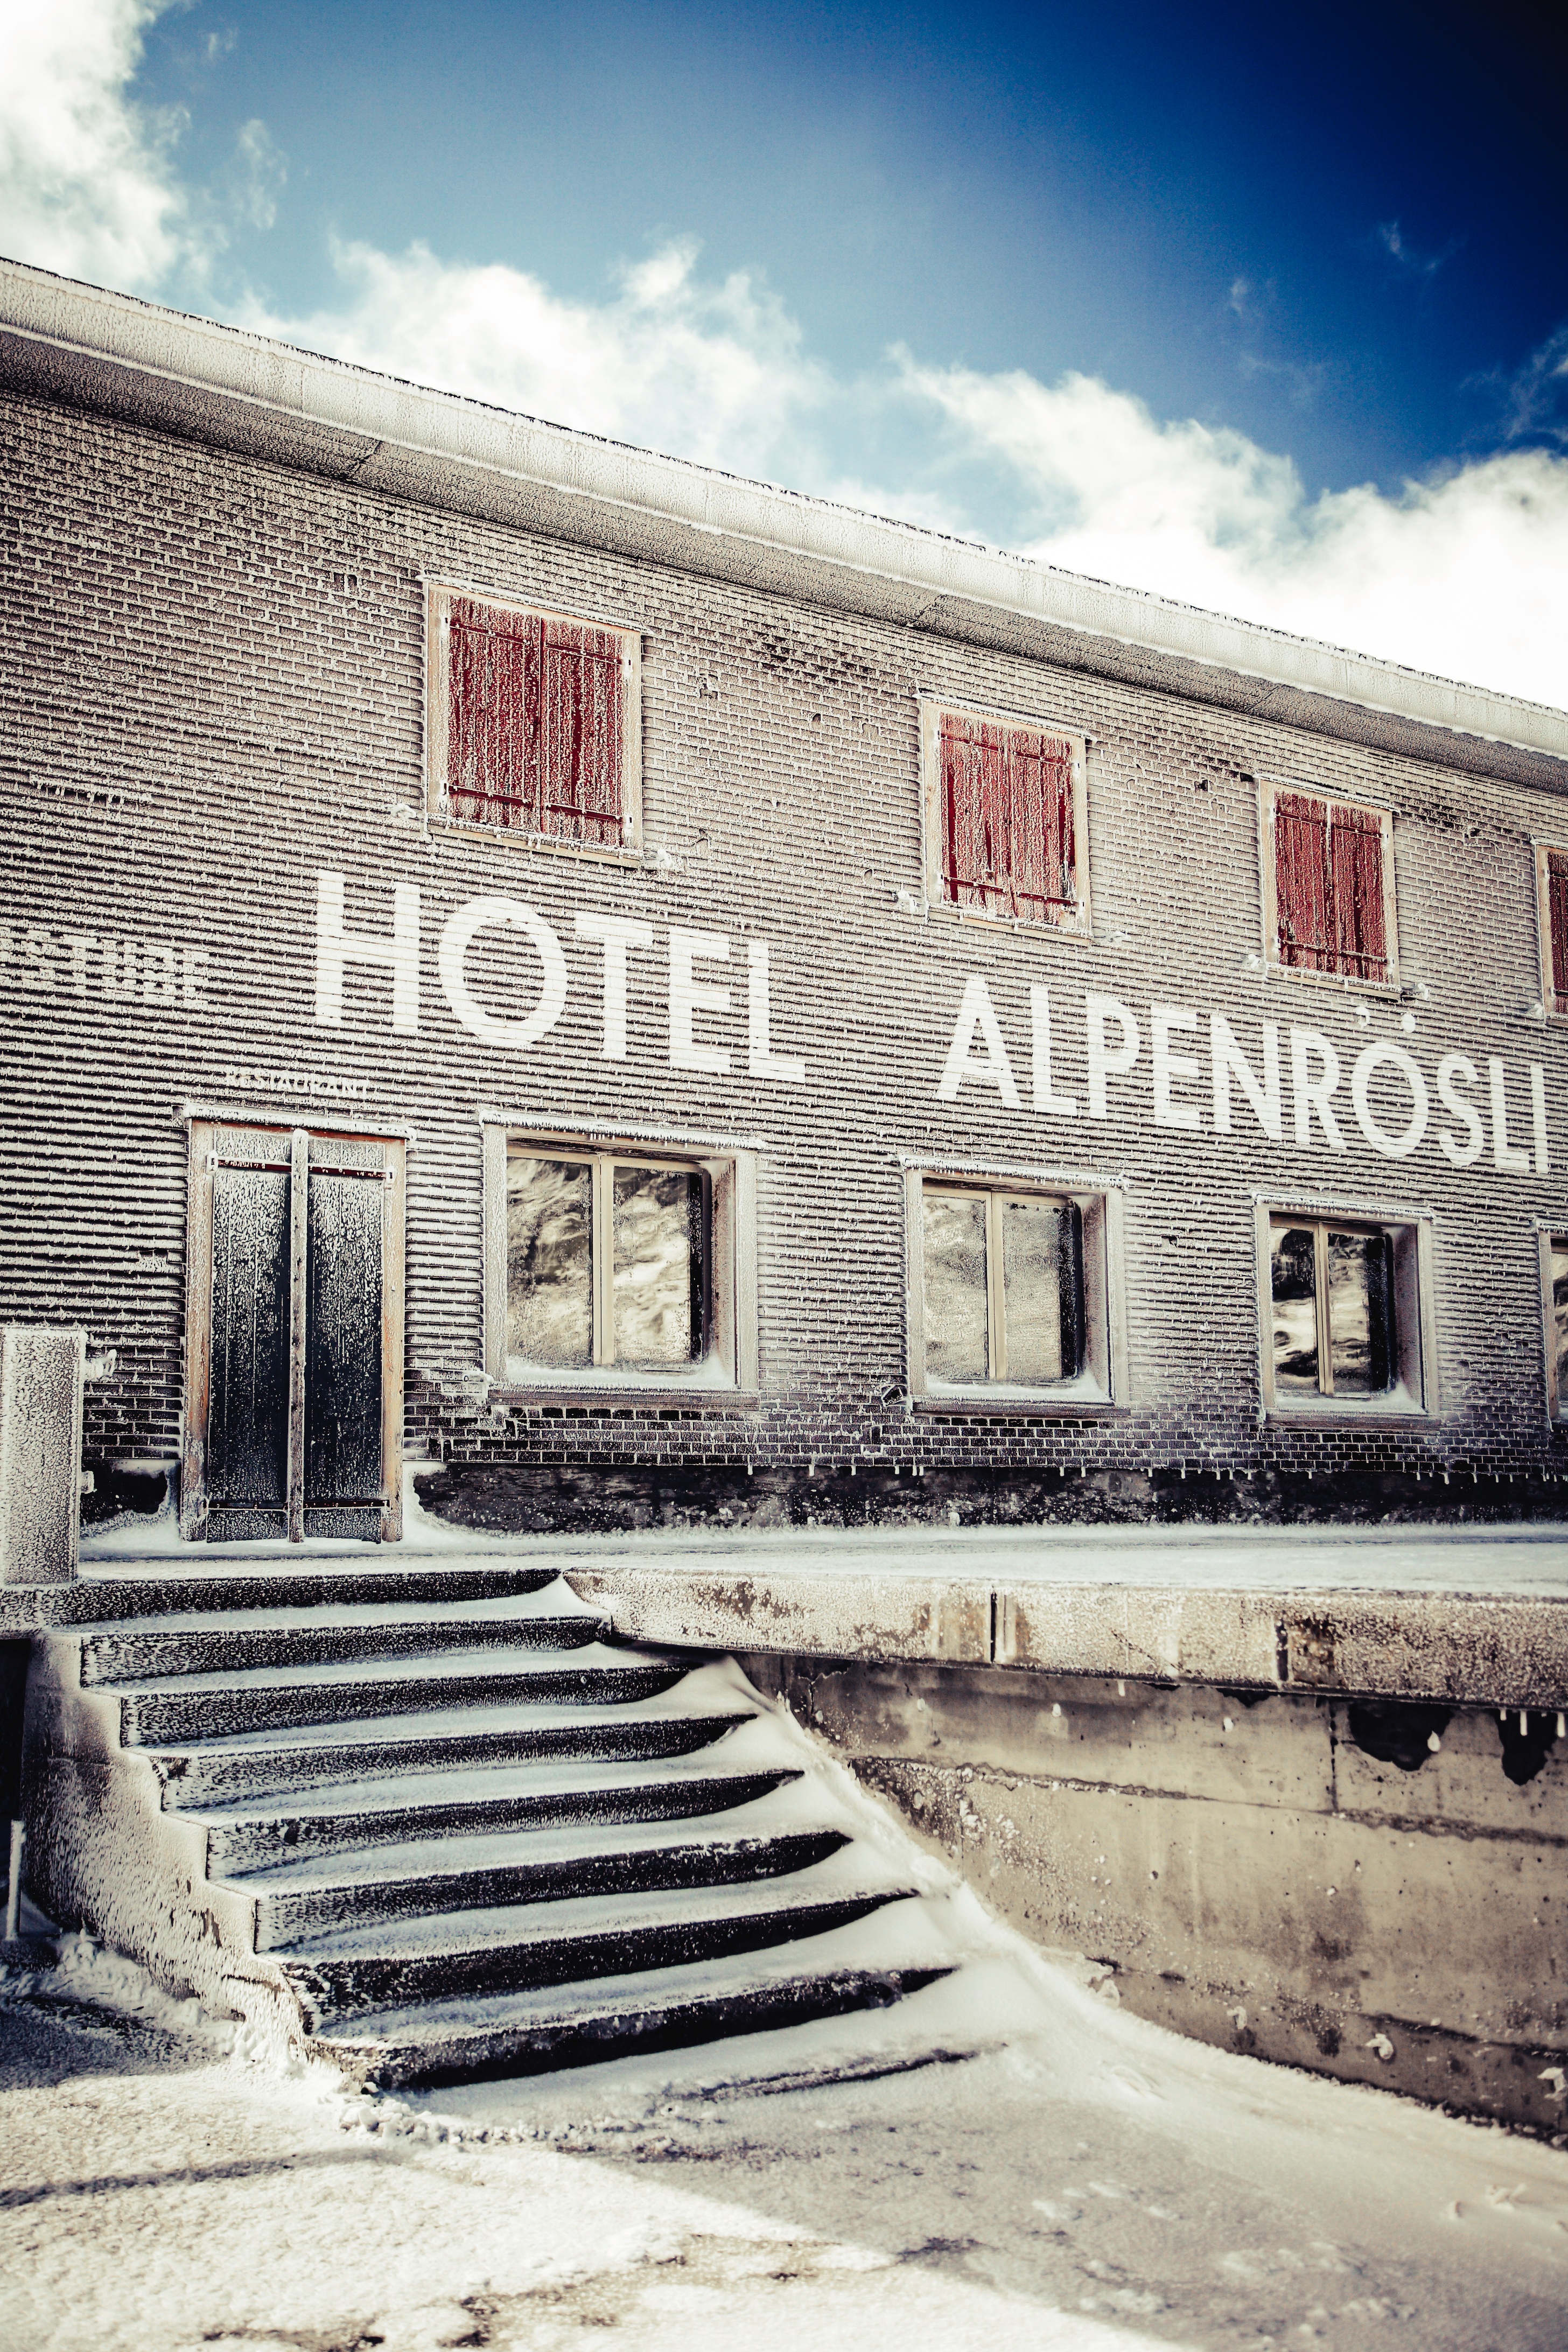
snow, architecture, structure, building, wall, landmark, facade, stadium, history, shape, ancient history